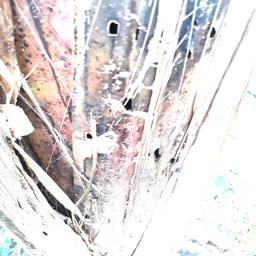
Label: BACTERIAL SOFT ROT